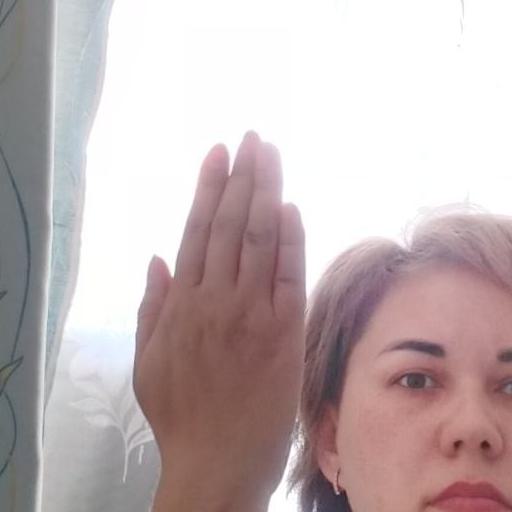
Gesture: stop_inverted